William Burress

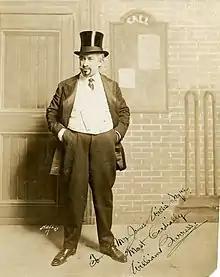
Burress in 1913

William Burress (19 August 1867 – 30 October 1948) was an American actor. He appeared in fifteen Broadway productions from 1900 to 1920, and more than seventy films from 1915 to 1939.